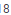
Number: 8